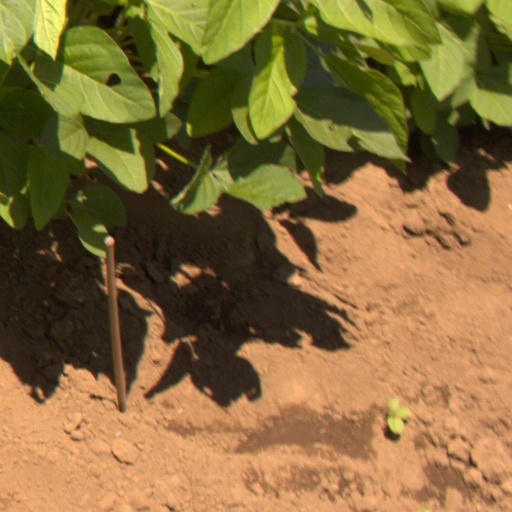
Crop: soybean